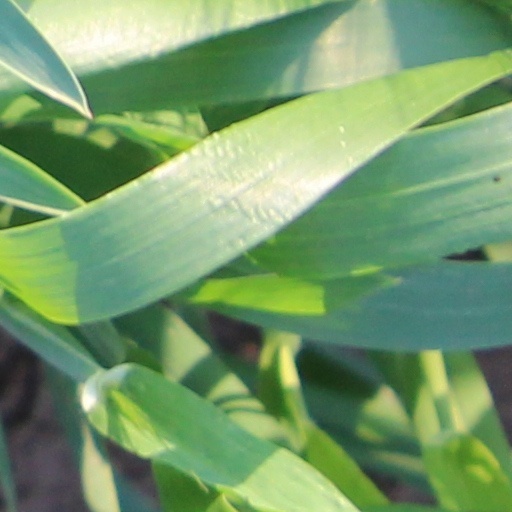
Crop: wheat